Alessandro Tanara

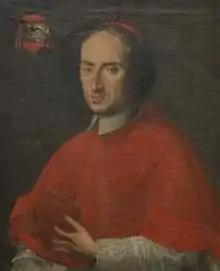
Alessandro Tanara

He was born in Bologna to the aristocratic Tanara family. Alessandro came to Rome in 1696 to study and work with the mentorship of his uncle, Cardinal Sebastiano Antonio Tanara. In 1743, after being "auditore della Rota" (auditor of the apostolic tribunal) for ten years, he was made cardinal by Pope Benedict XIV. He wrote a manuscript on the decisions of his court "Sacrae Rotae Romana Decisiones".